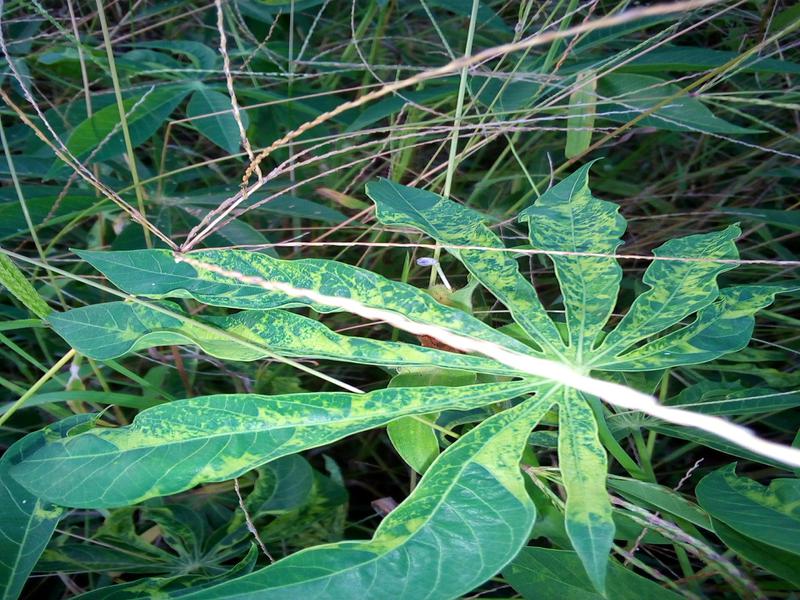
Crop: cassava
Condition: mosaic_disease